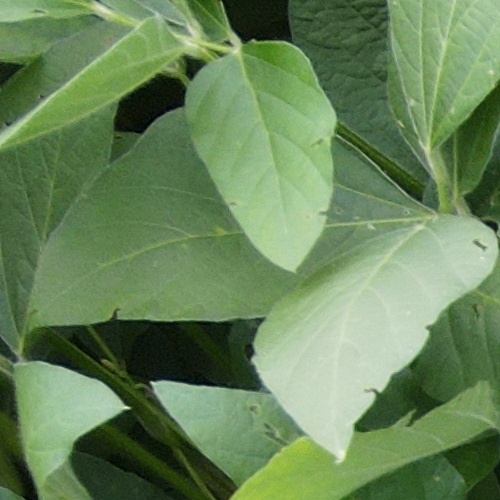
Label: Diabrotica_speciosa